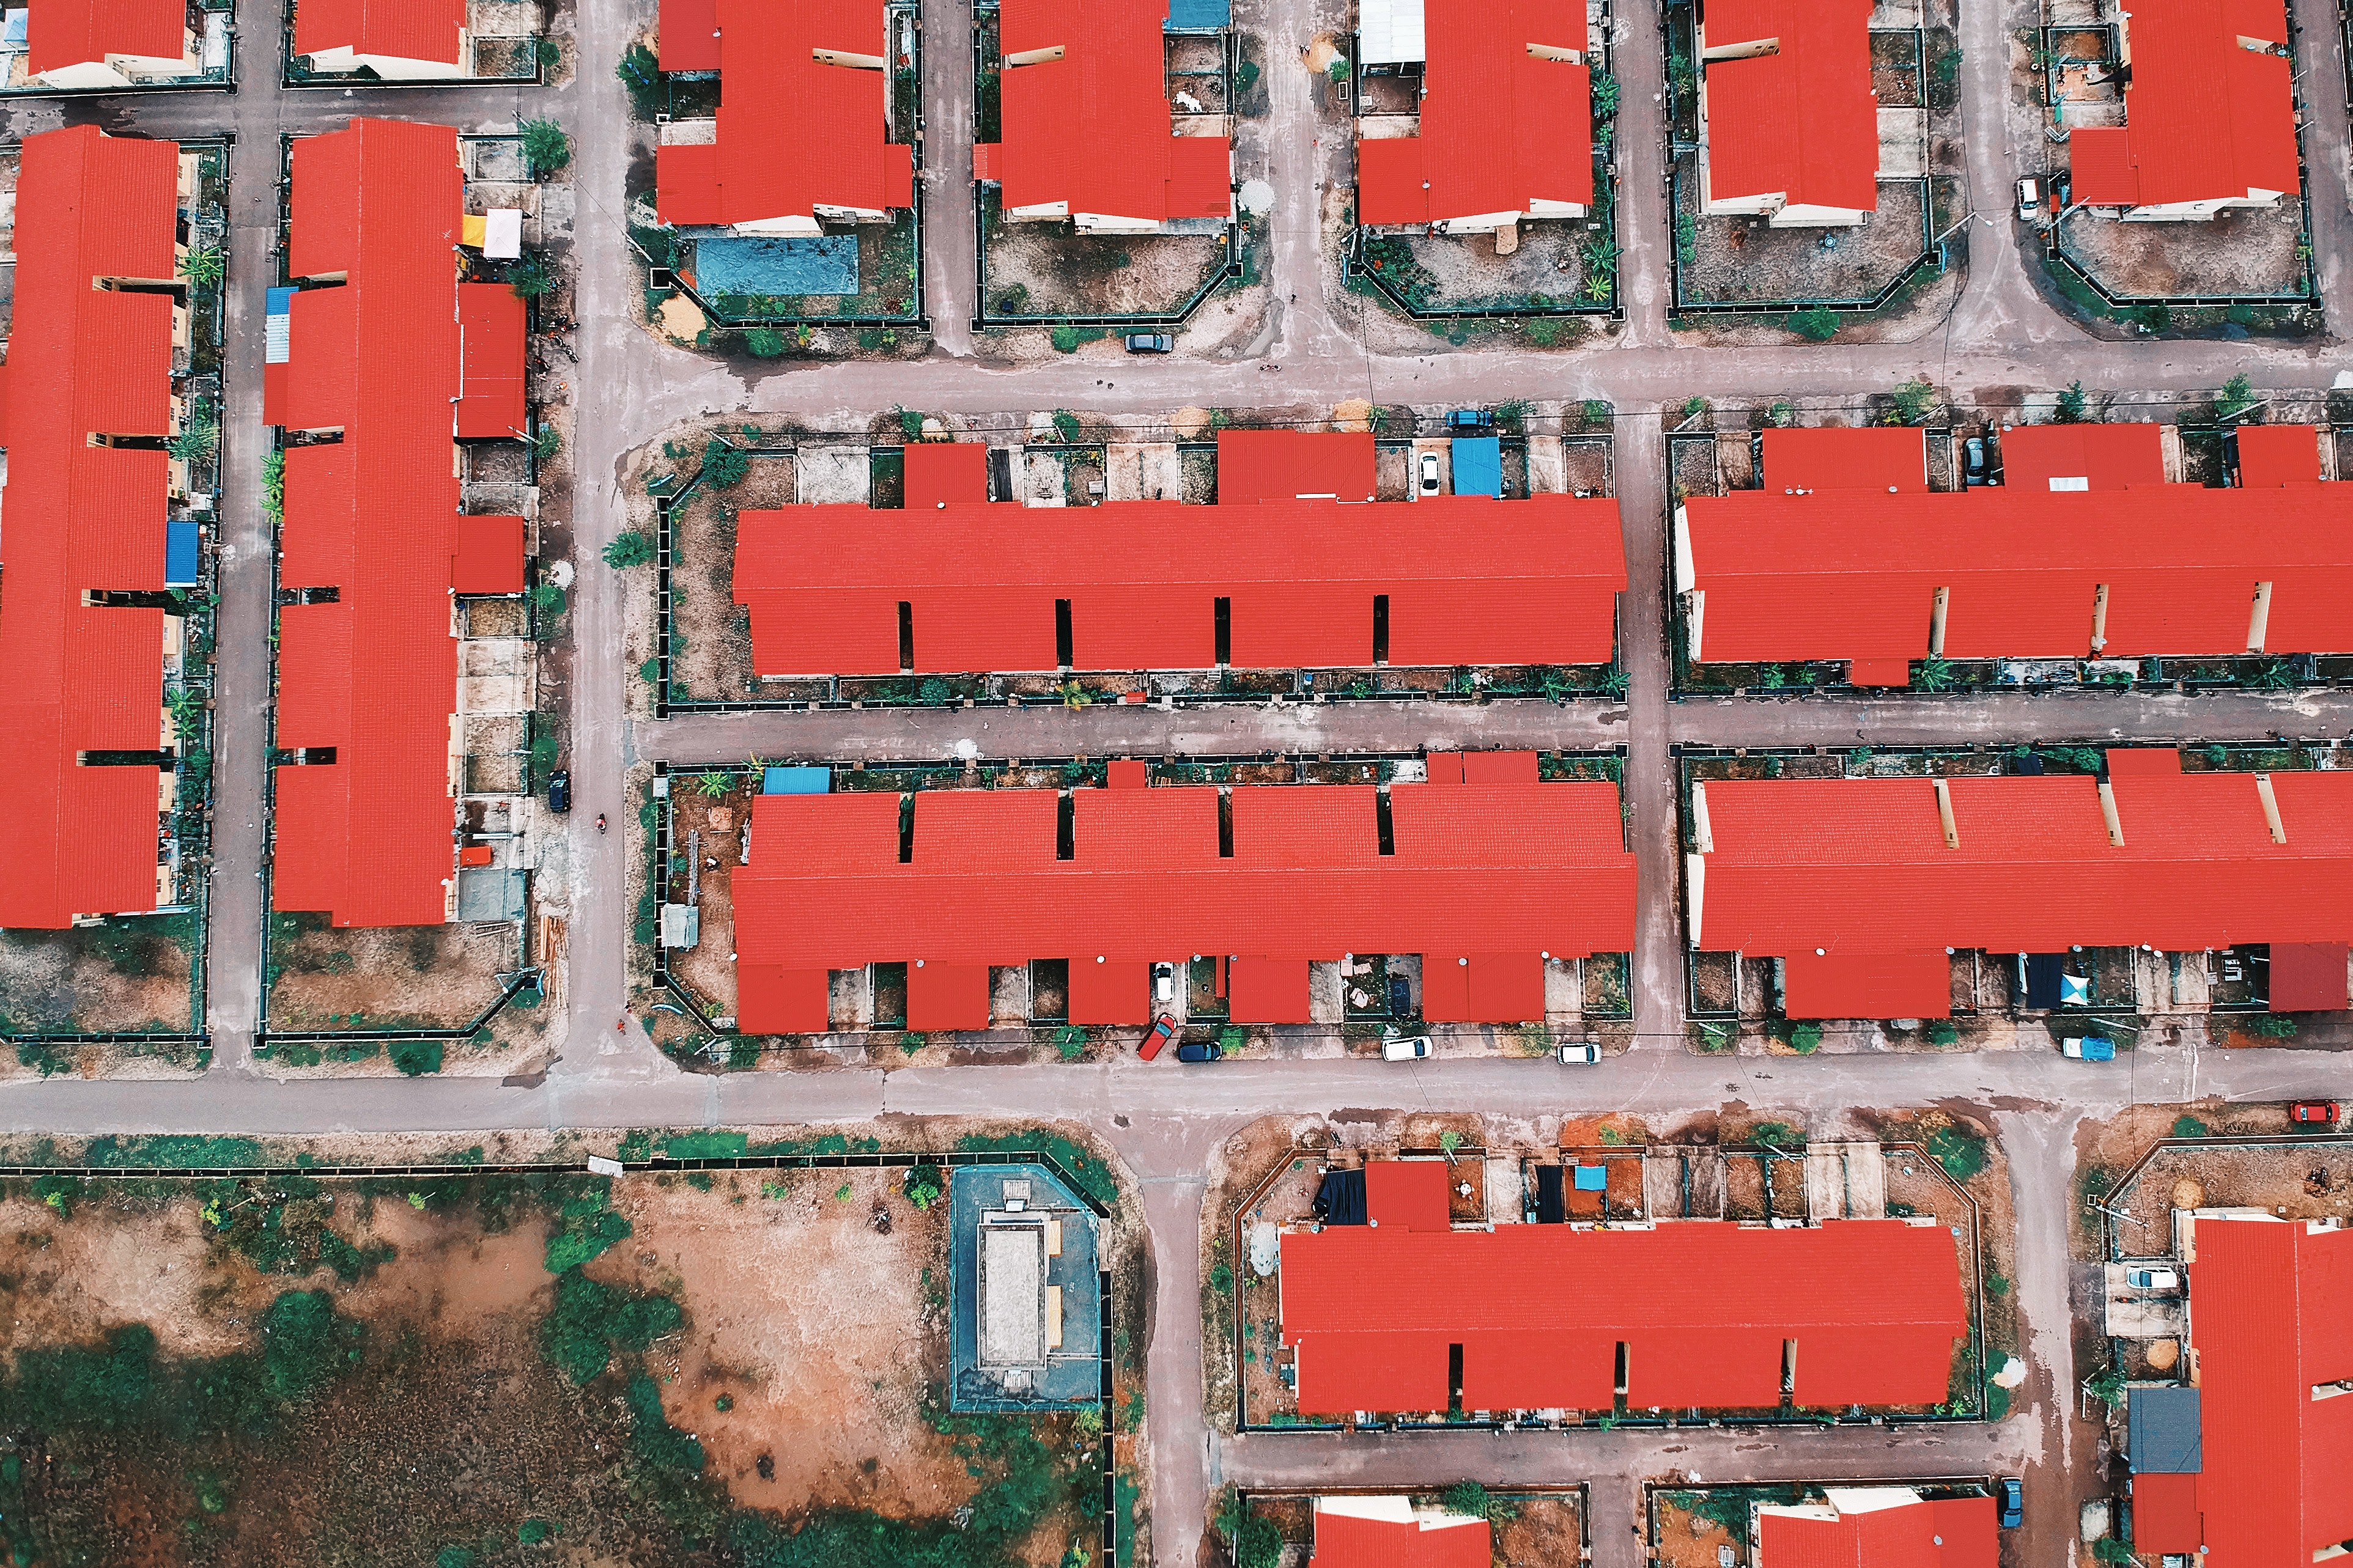
aerial photography, residential area, urban design, suburb, architecture, landscape, bird's eye view, neighbourhood, photography, city, house, building, mixed use